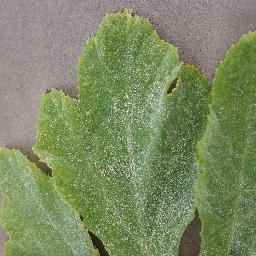
Label: Squash___Powdery_mildew